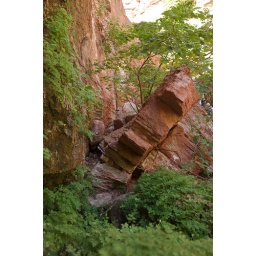
An interesting rock in a little side canyon in the Grand Canyon